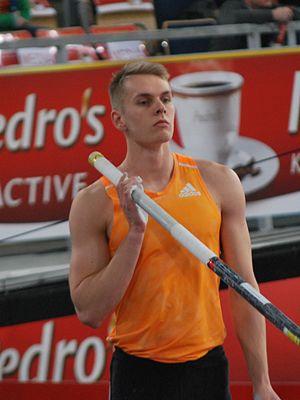
Robert Sobera est un athlète polonais, spécialiste du saut à la perche.